Omnibus Life in London

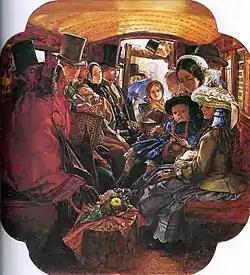
William Maw Egley, "Omnibus Life in London", 1859

Omnibus Life in London is an oil-on-canvas painting by British artist William Maw Egley, from 1859. The work depicts the interior of a packed omnibus carriage. It is held by the Tate Gallery, in London.